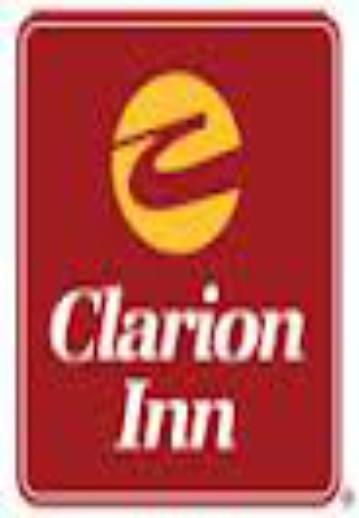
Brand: Clarion
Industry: Electronic